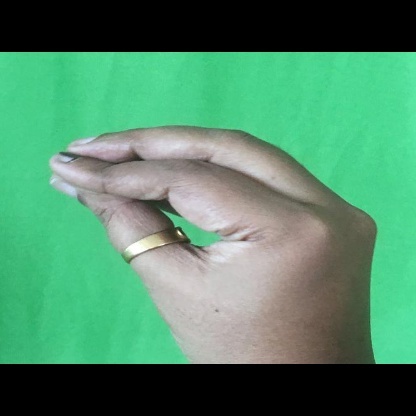
Mudra: Mukulam